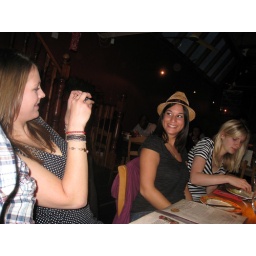
Barry got Annabel a hat for her birthday, and she got a picture of each person around the table wearing it.